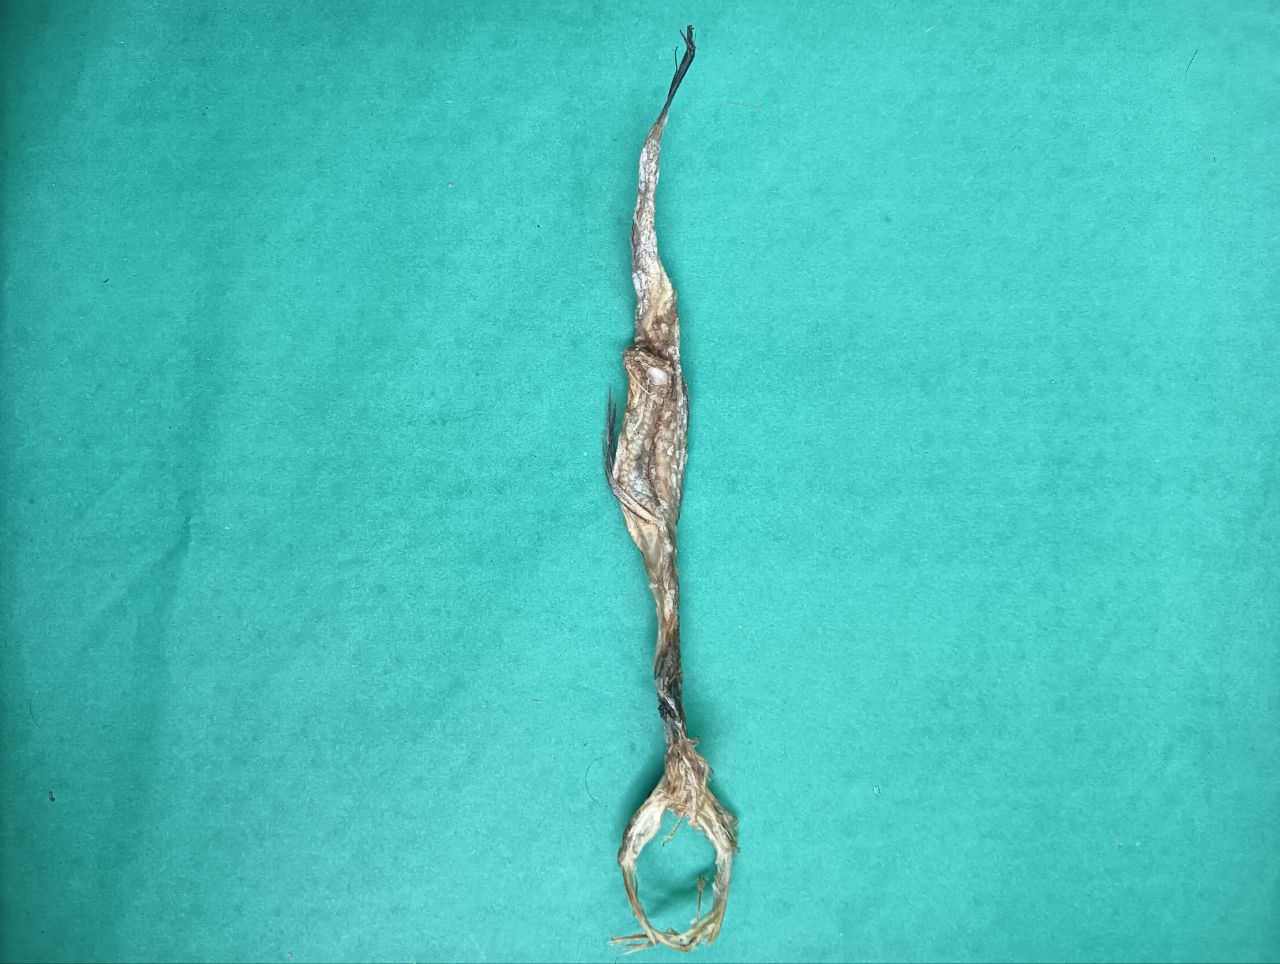
Species: Loitta